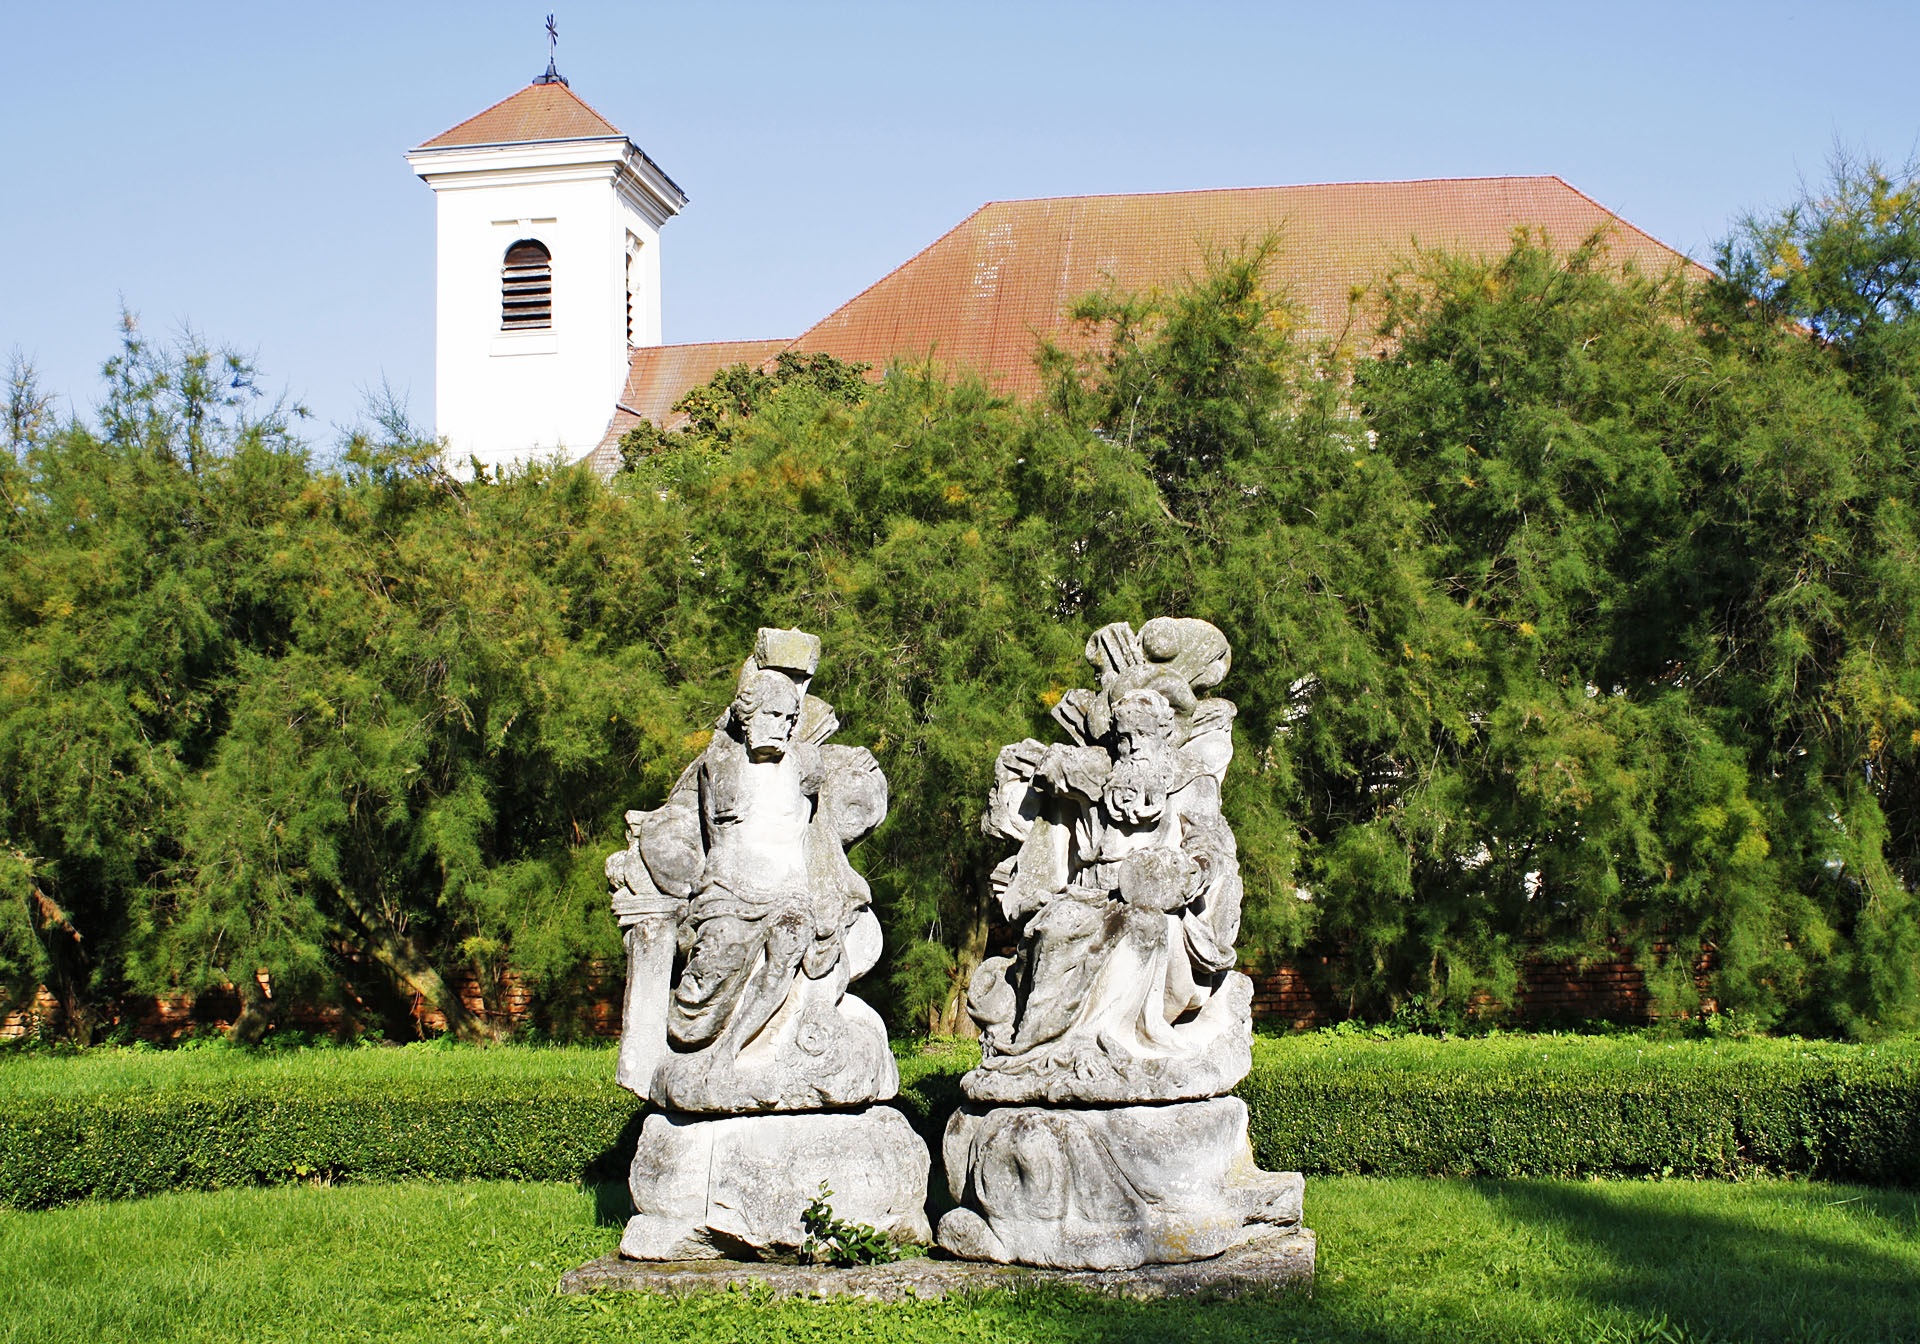
chateau, monument, statue, landmark, church, garden, place of worship, sculpture, memorial, statuary, ancient history, slavkov gardens